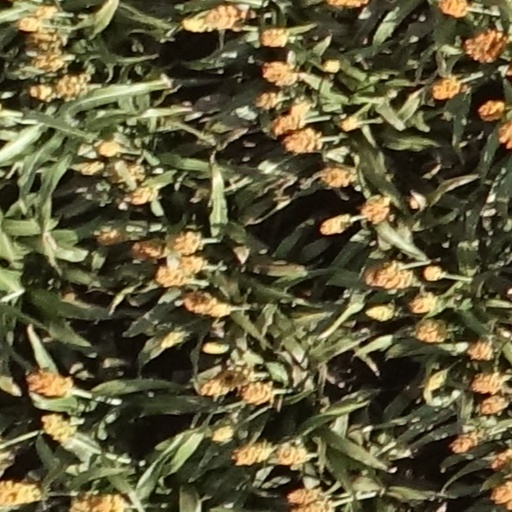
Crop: sorghum